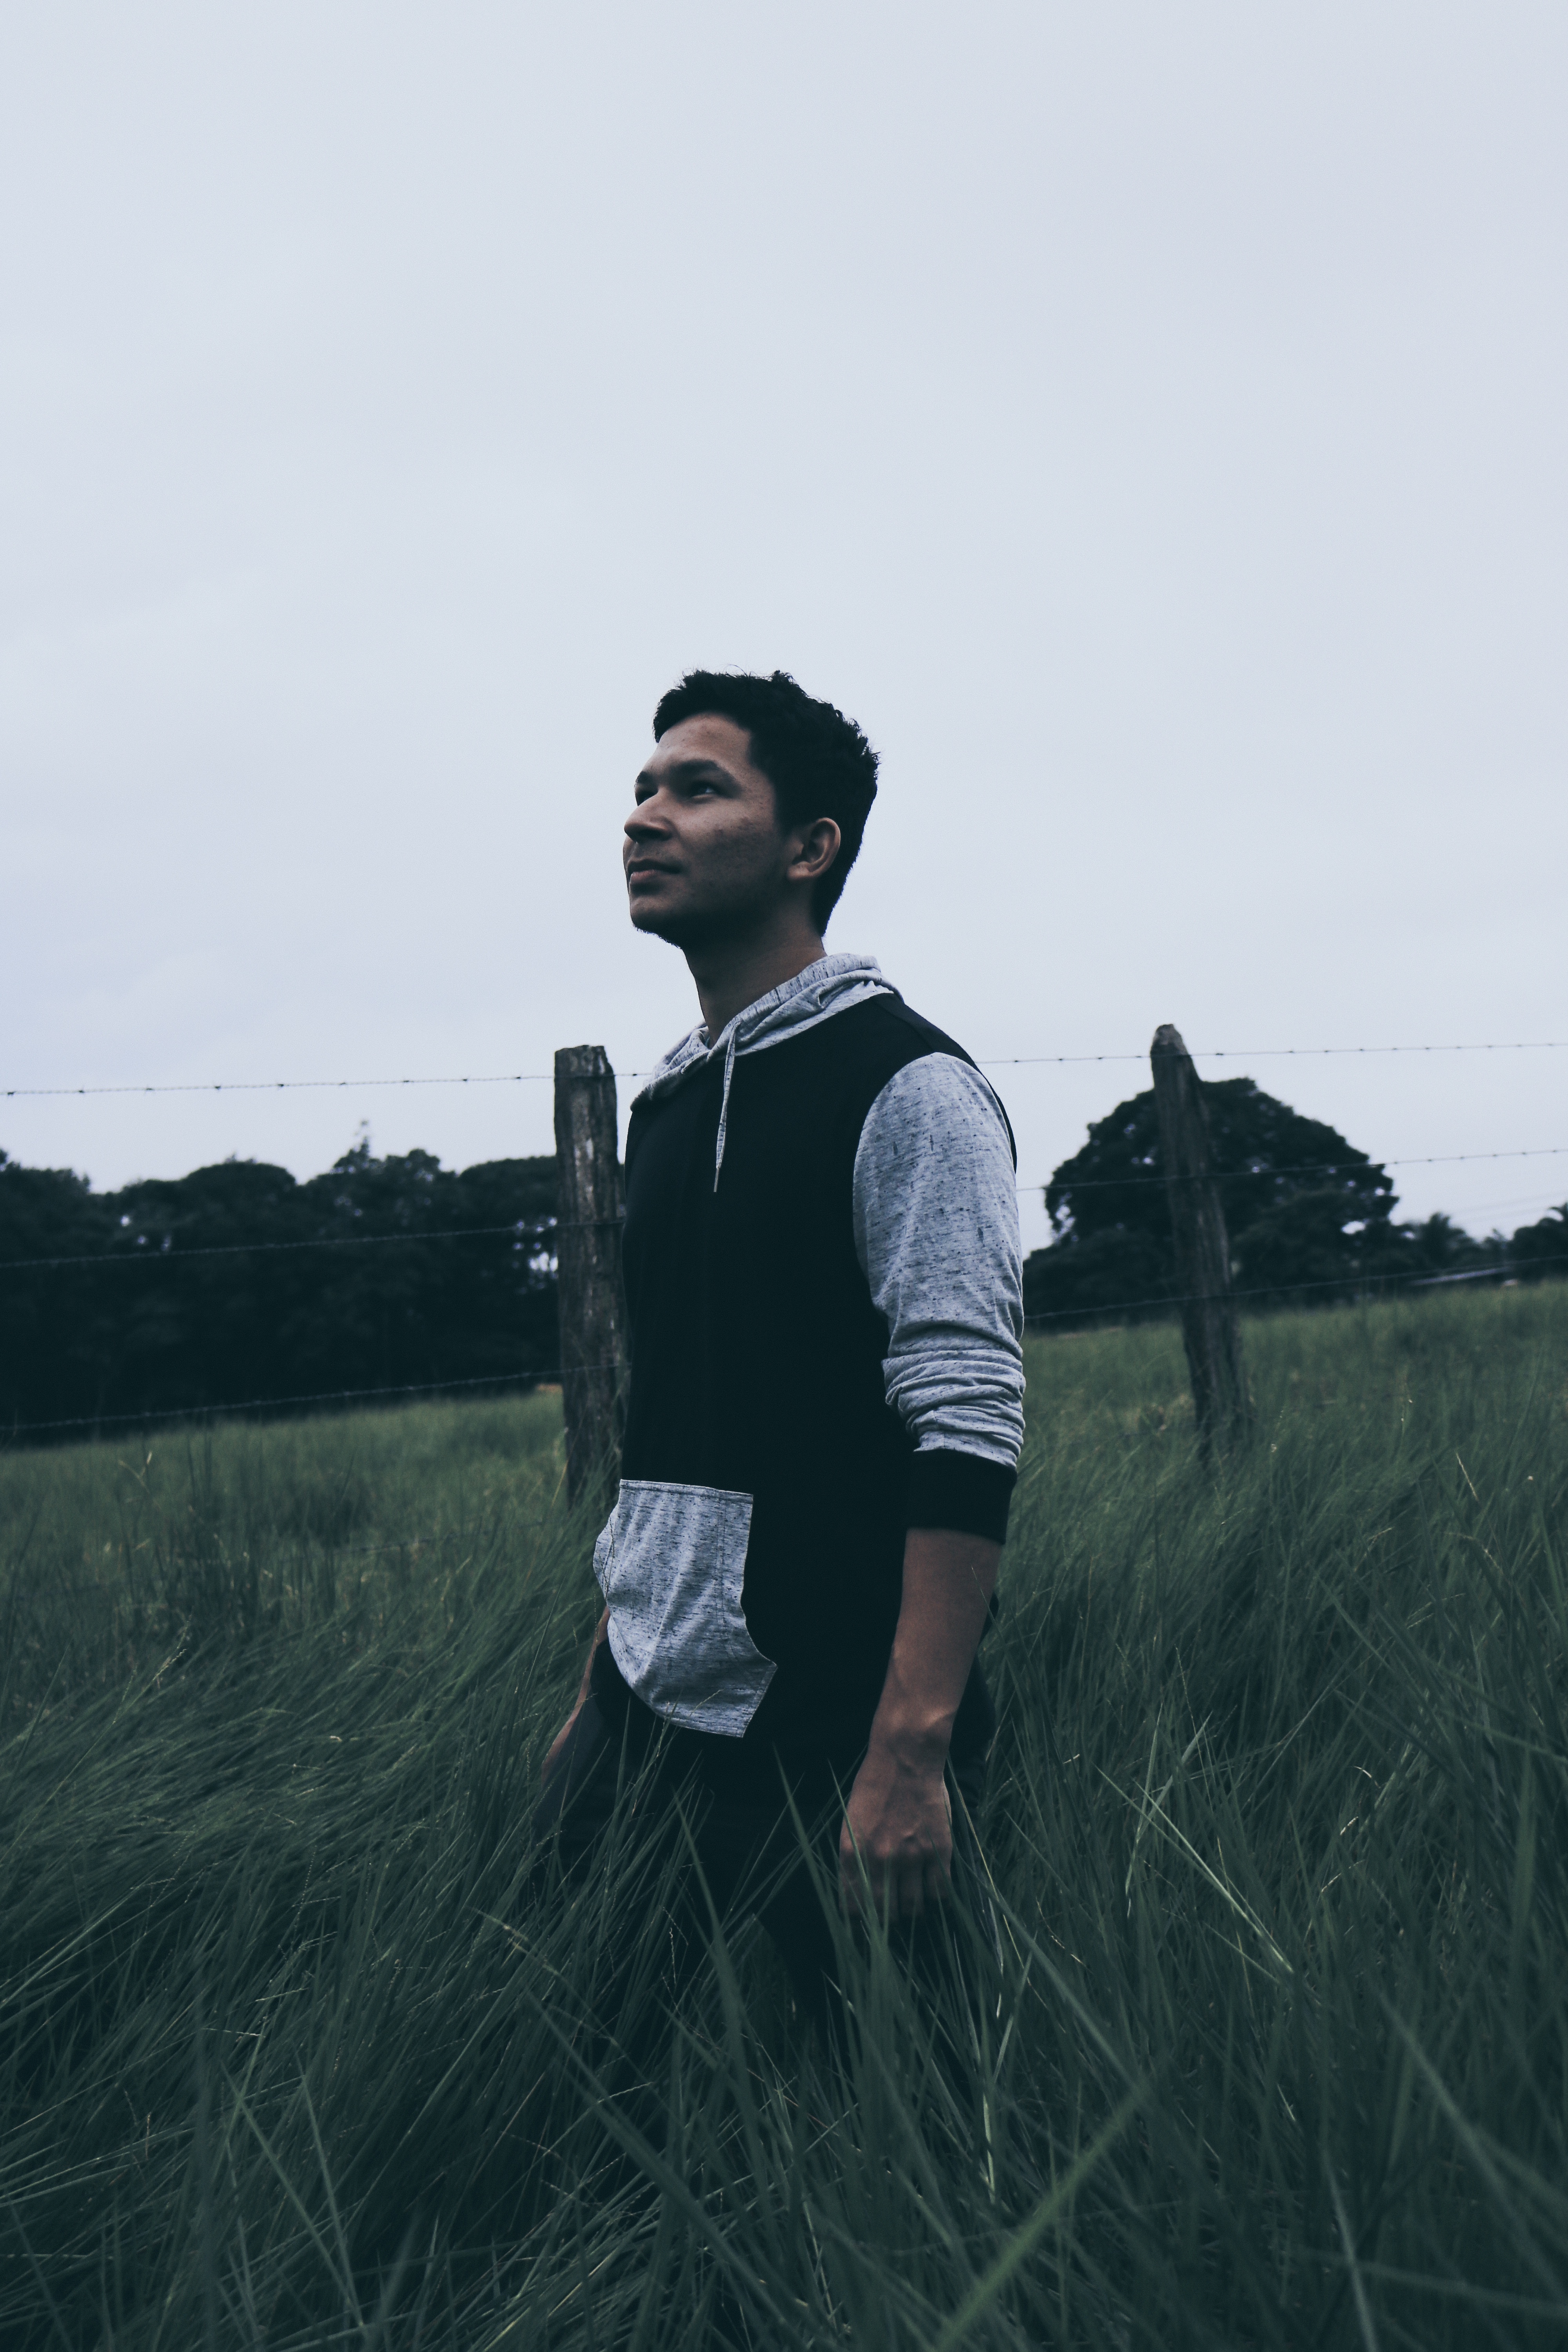
mountain, photography, wind, spring, black, photograph, image